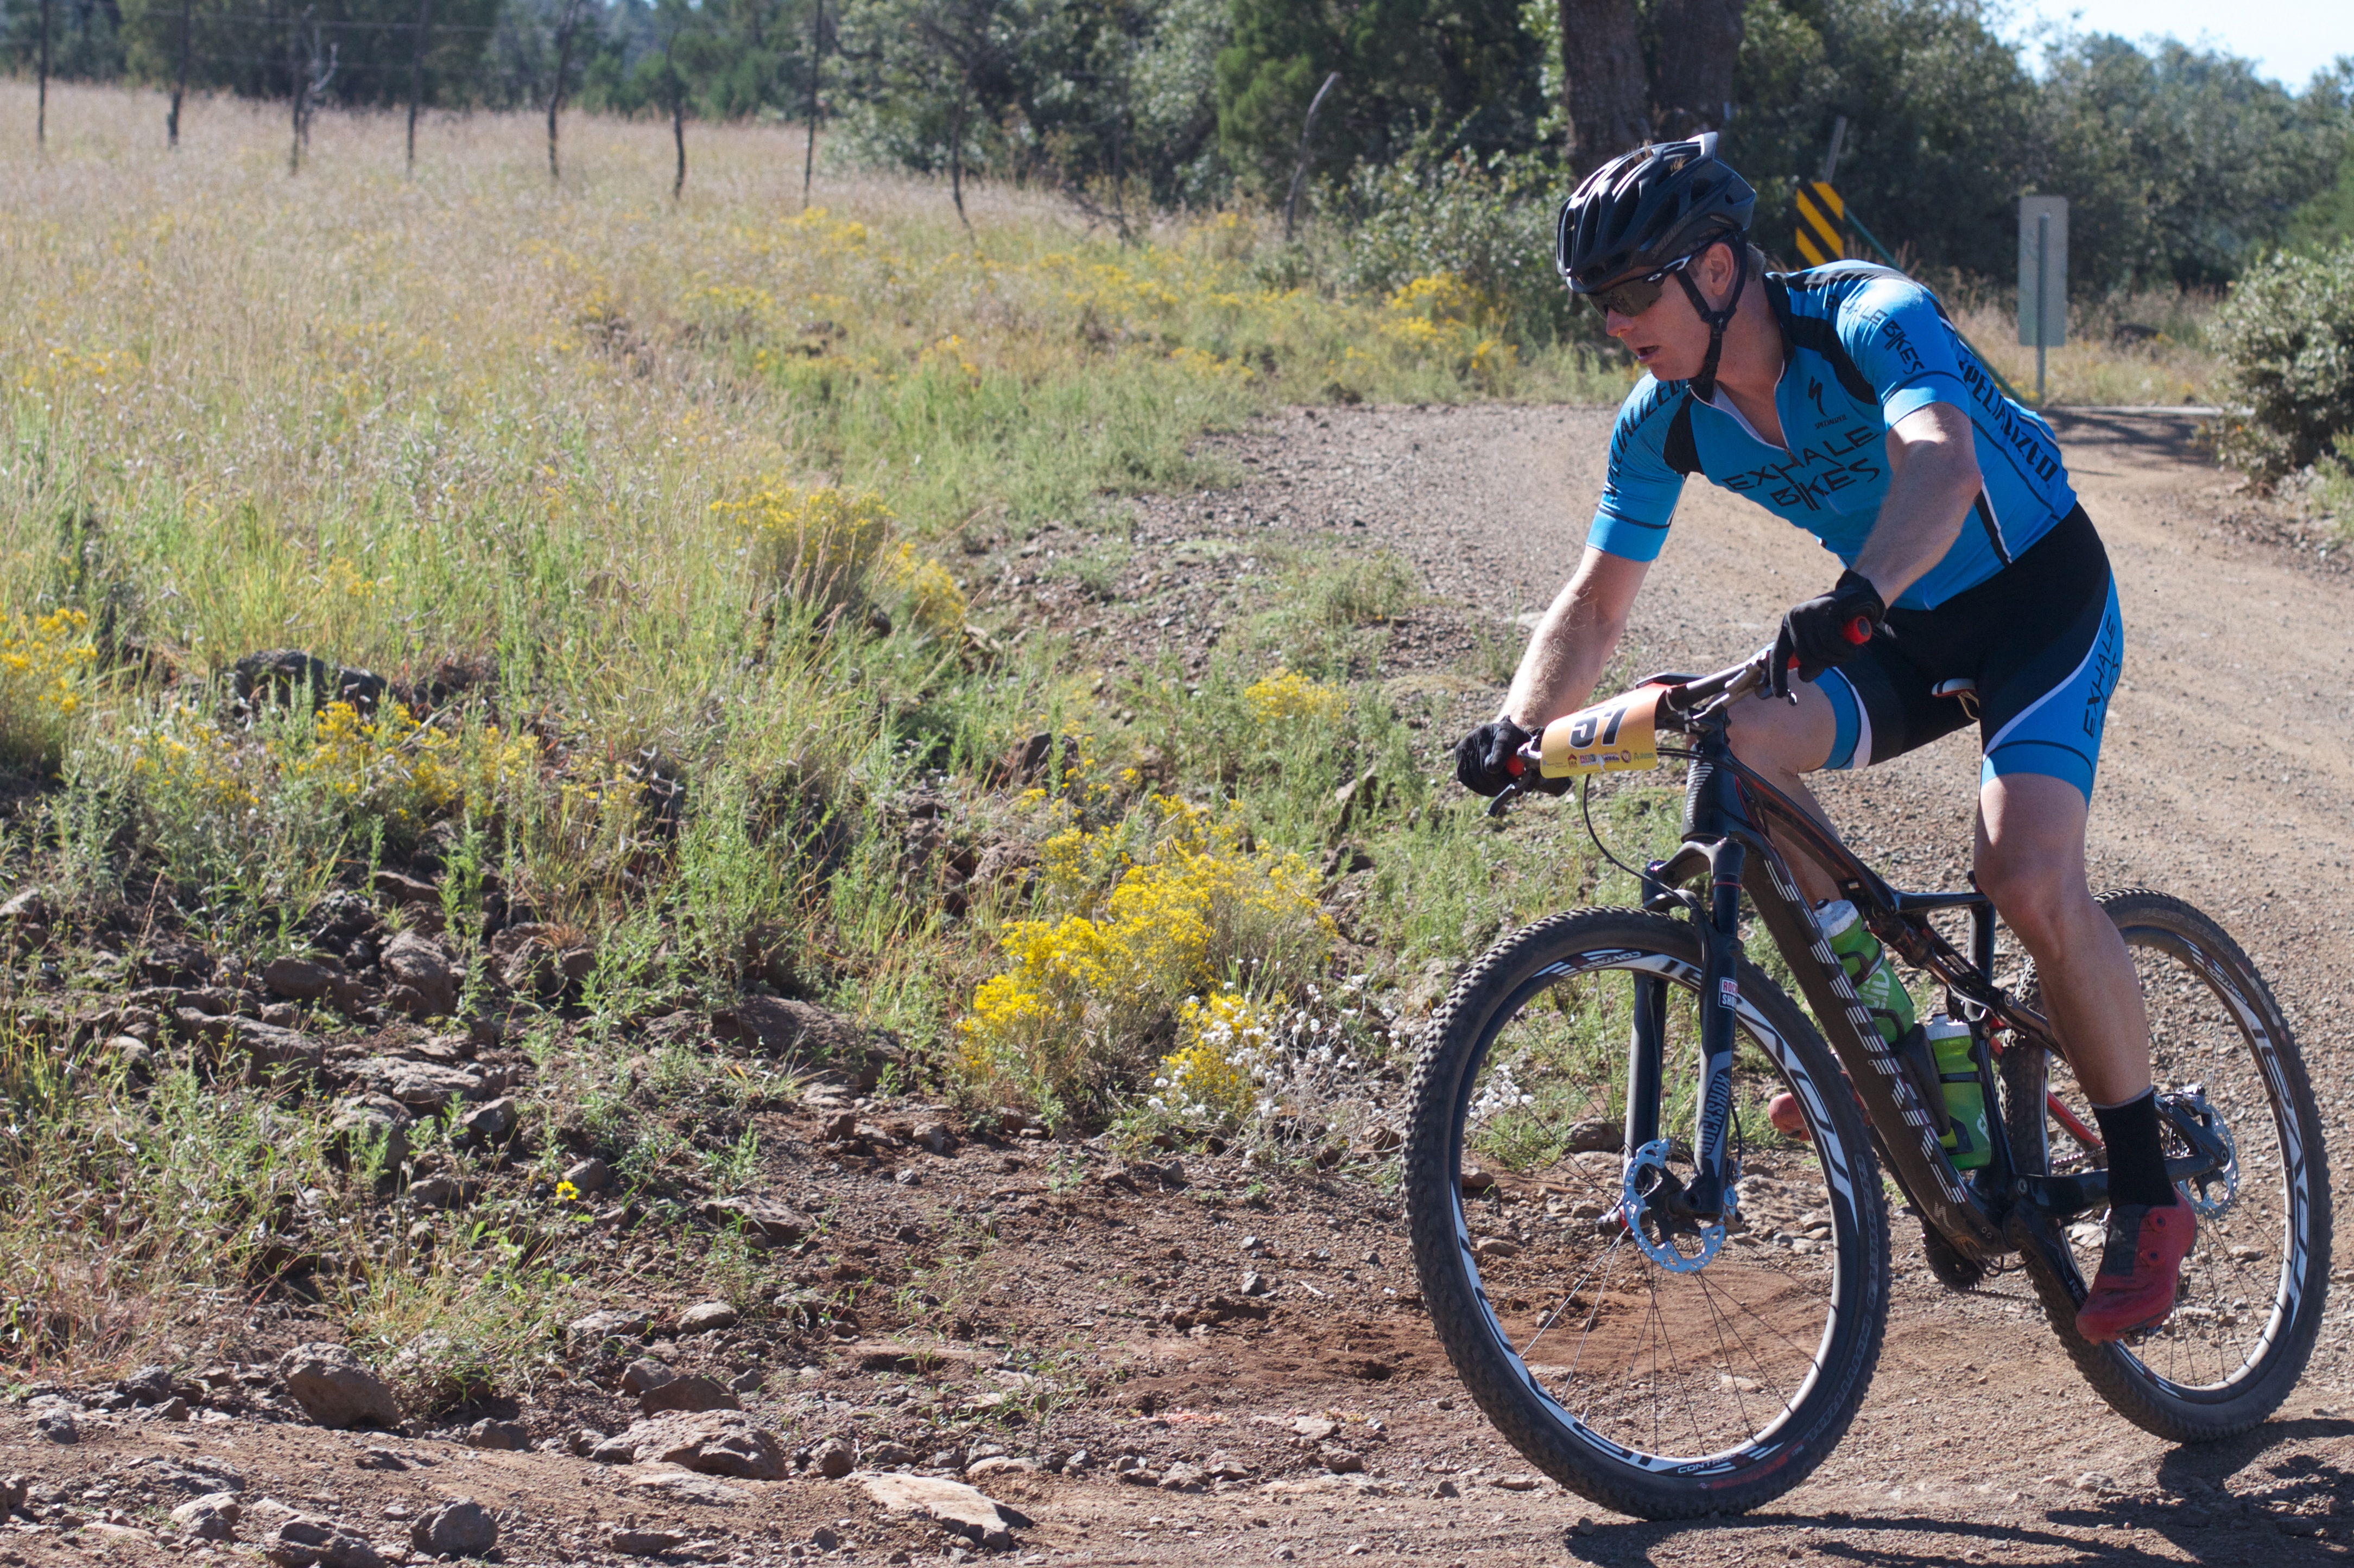
trail, bicycle, vehicle, soil, extreme sport, sports equipment, mountain bike, cycling, sports, racing, fotr, freeride, mountain biking, road cycling, land vehicle, cycle sport, cyclo cross bicycle, cyclo cross, bicycle racing, downhill mountain biking, mountain bike racing, cross country cycling